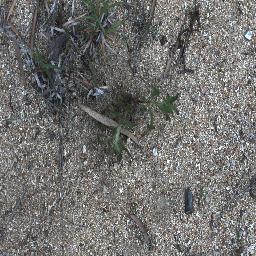
Label: siam_weed